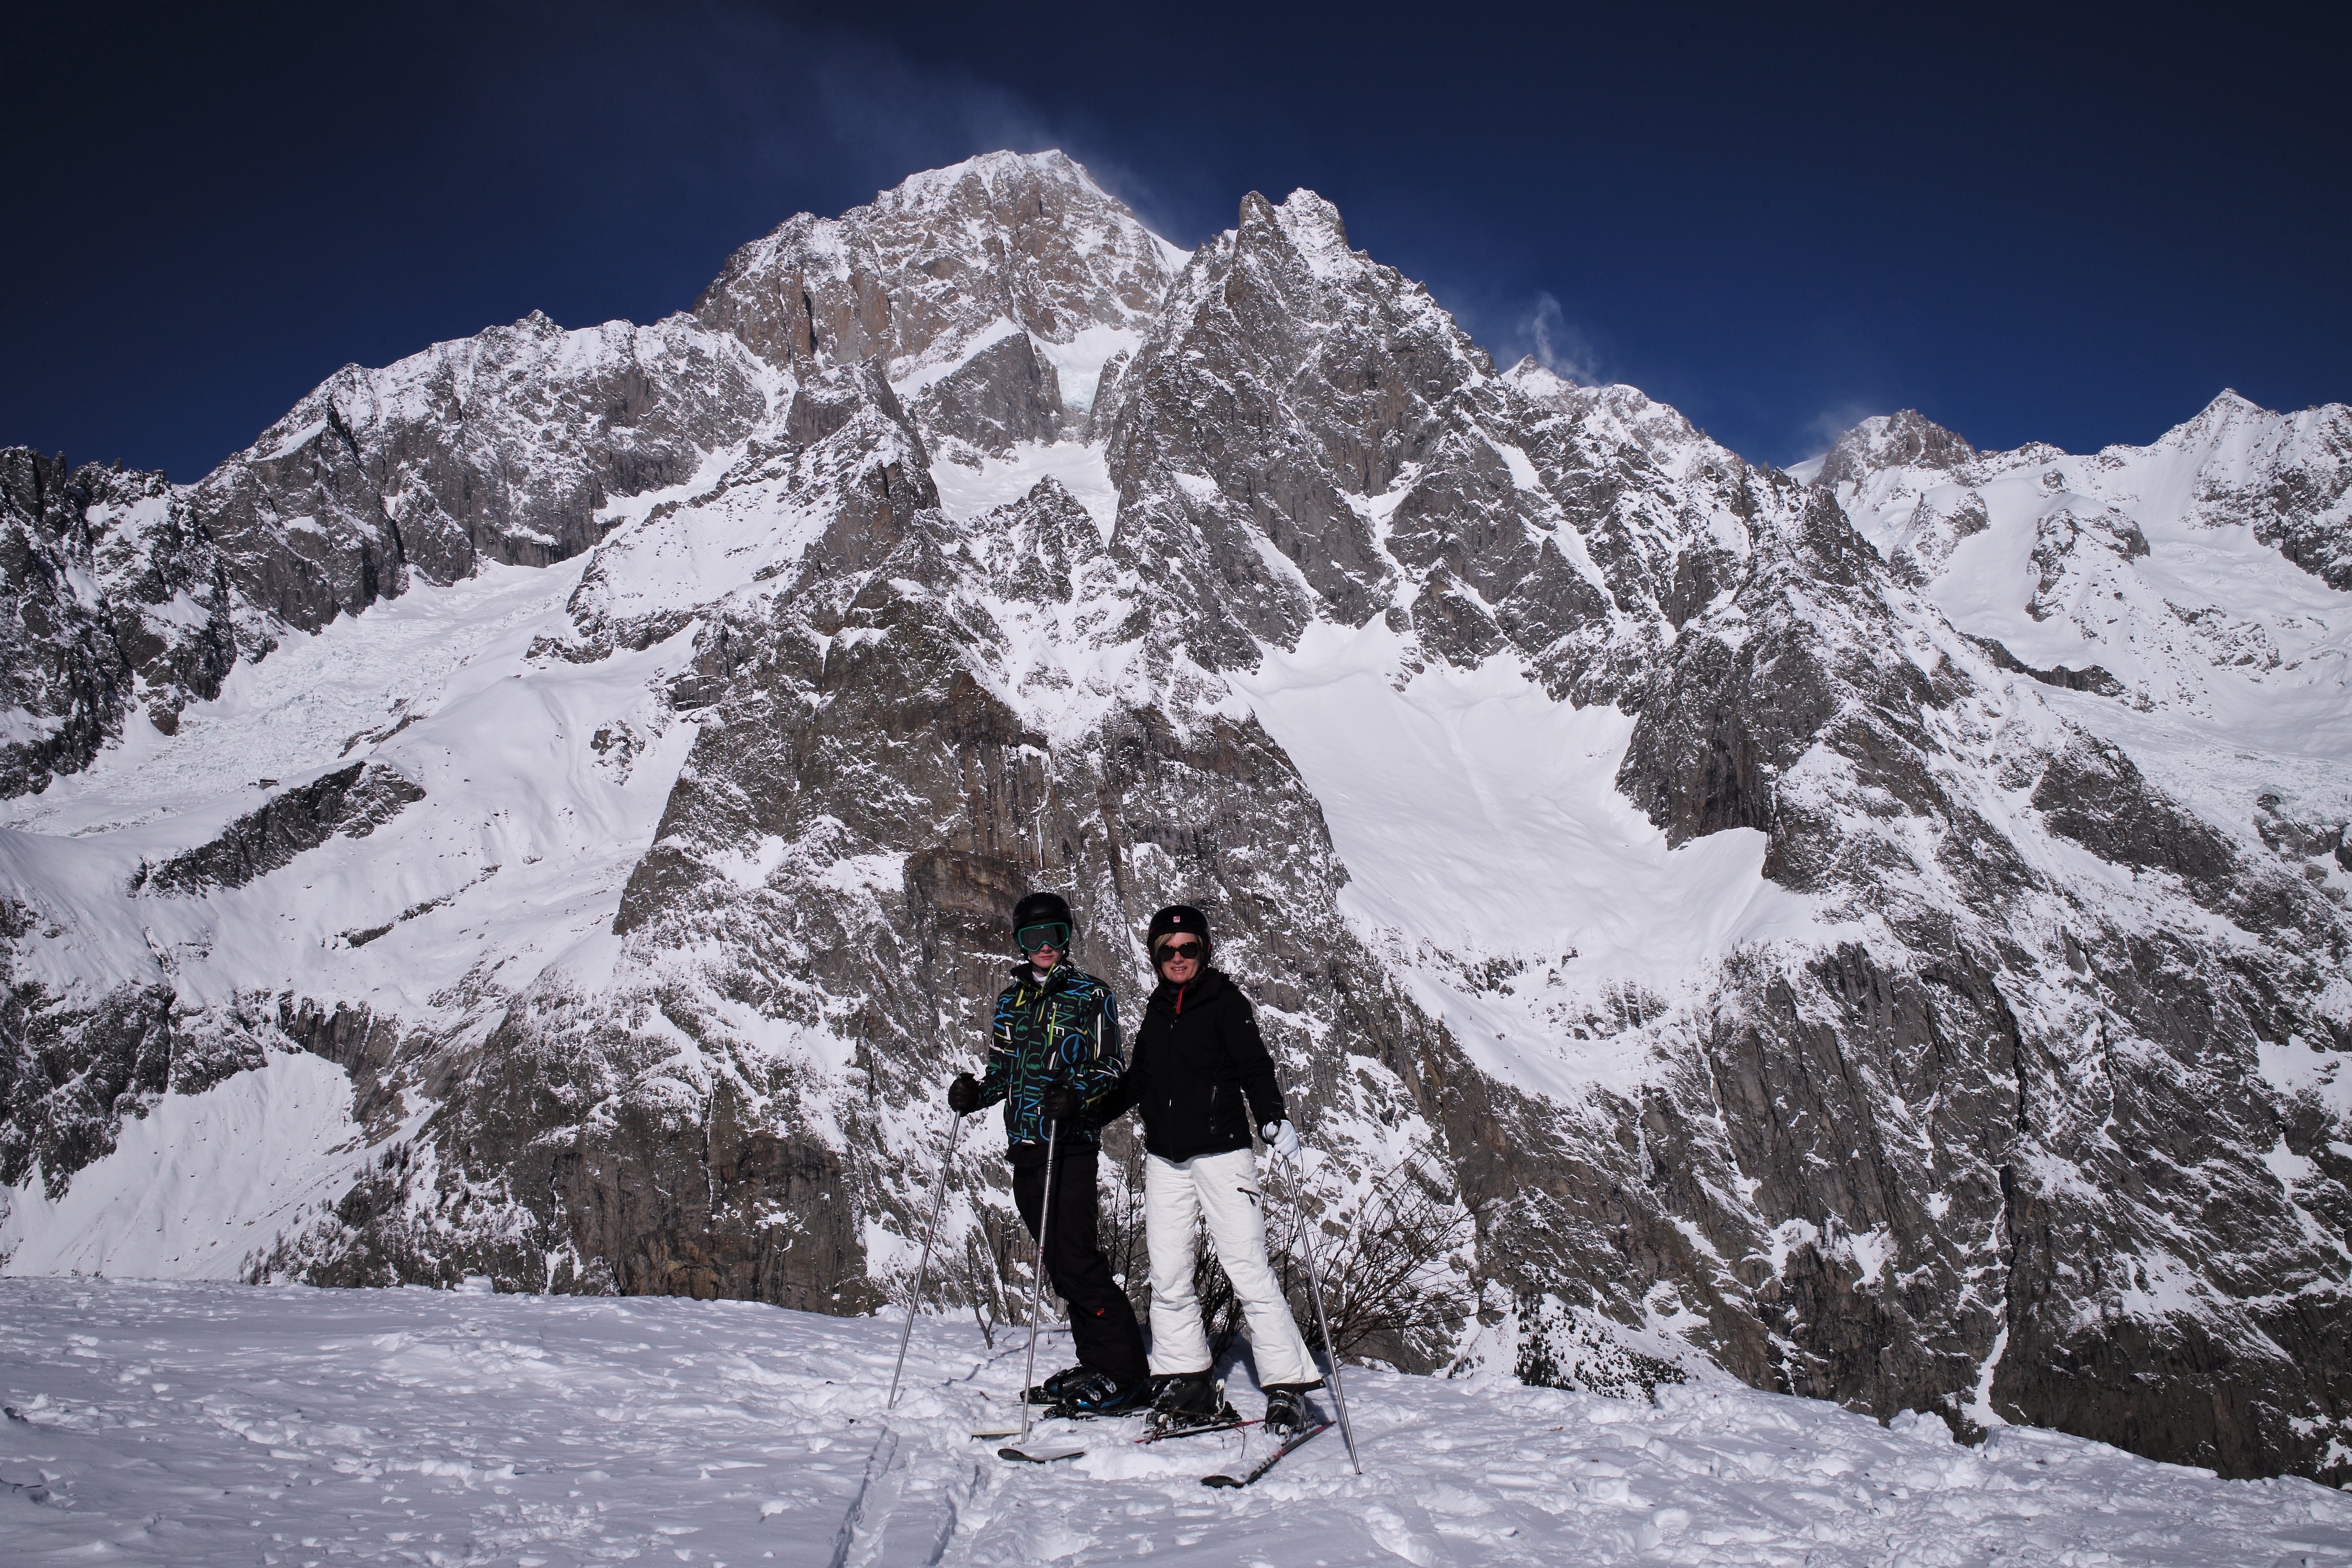
mountain, snow, winter, sky, sport, adventure, mountain range, clear, europe, portrait, italy, alpine, snowshoe, blue, extreme sport, skiing, ridge, summit, mountaineering, winter sport, m, sports, helmet, resort, mountains, alps, ski, footwear, blanc, valle, day, 28, monte, cirque, leica, 240, summicron, active, piemonte, february, courmayeur, mont, piedmont, piste, slopes, daosta, bianco, skier, ski touring, ski mountaineering, ski equipment, mountainous landforms, geological phenomenon